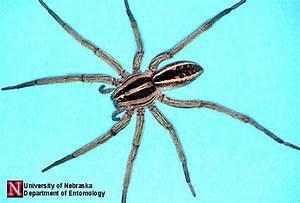
spider